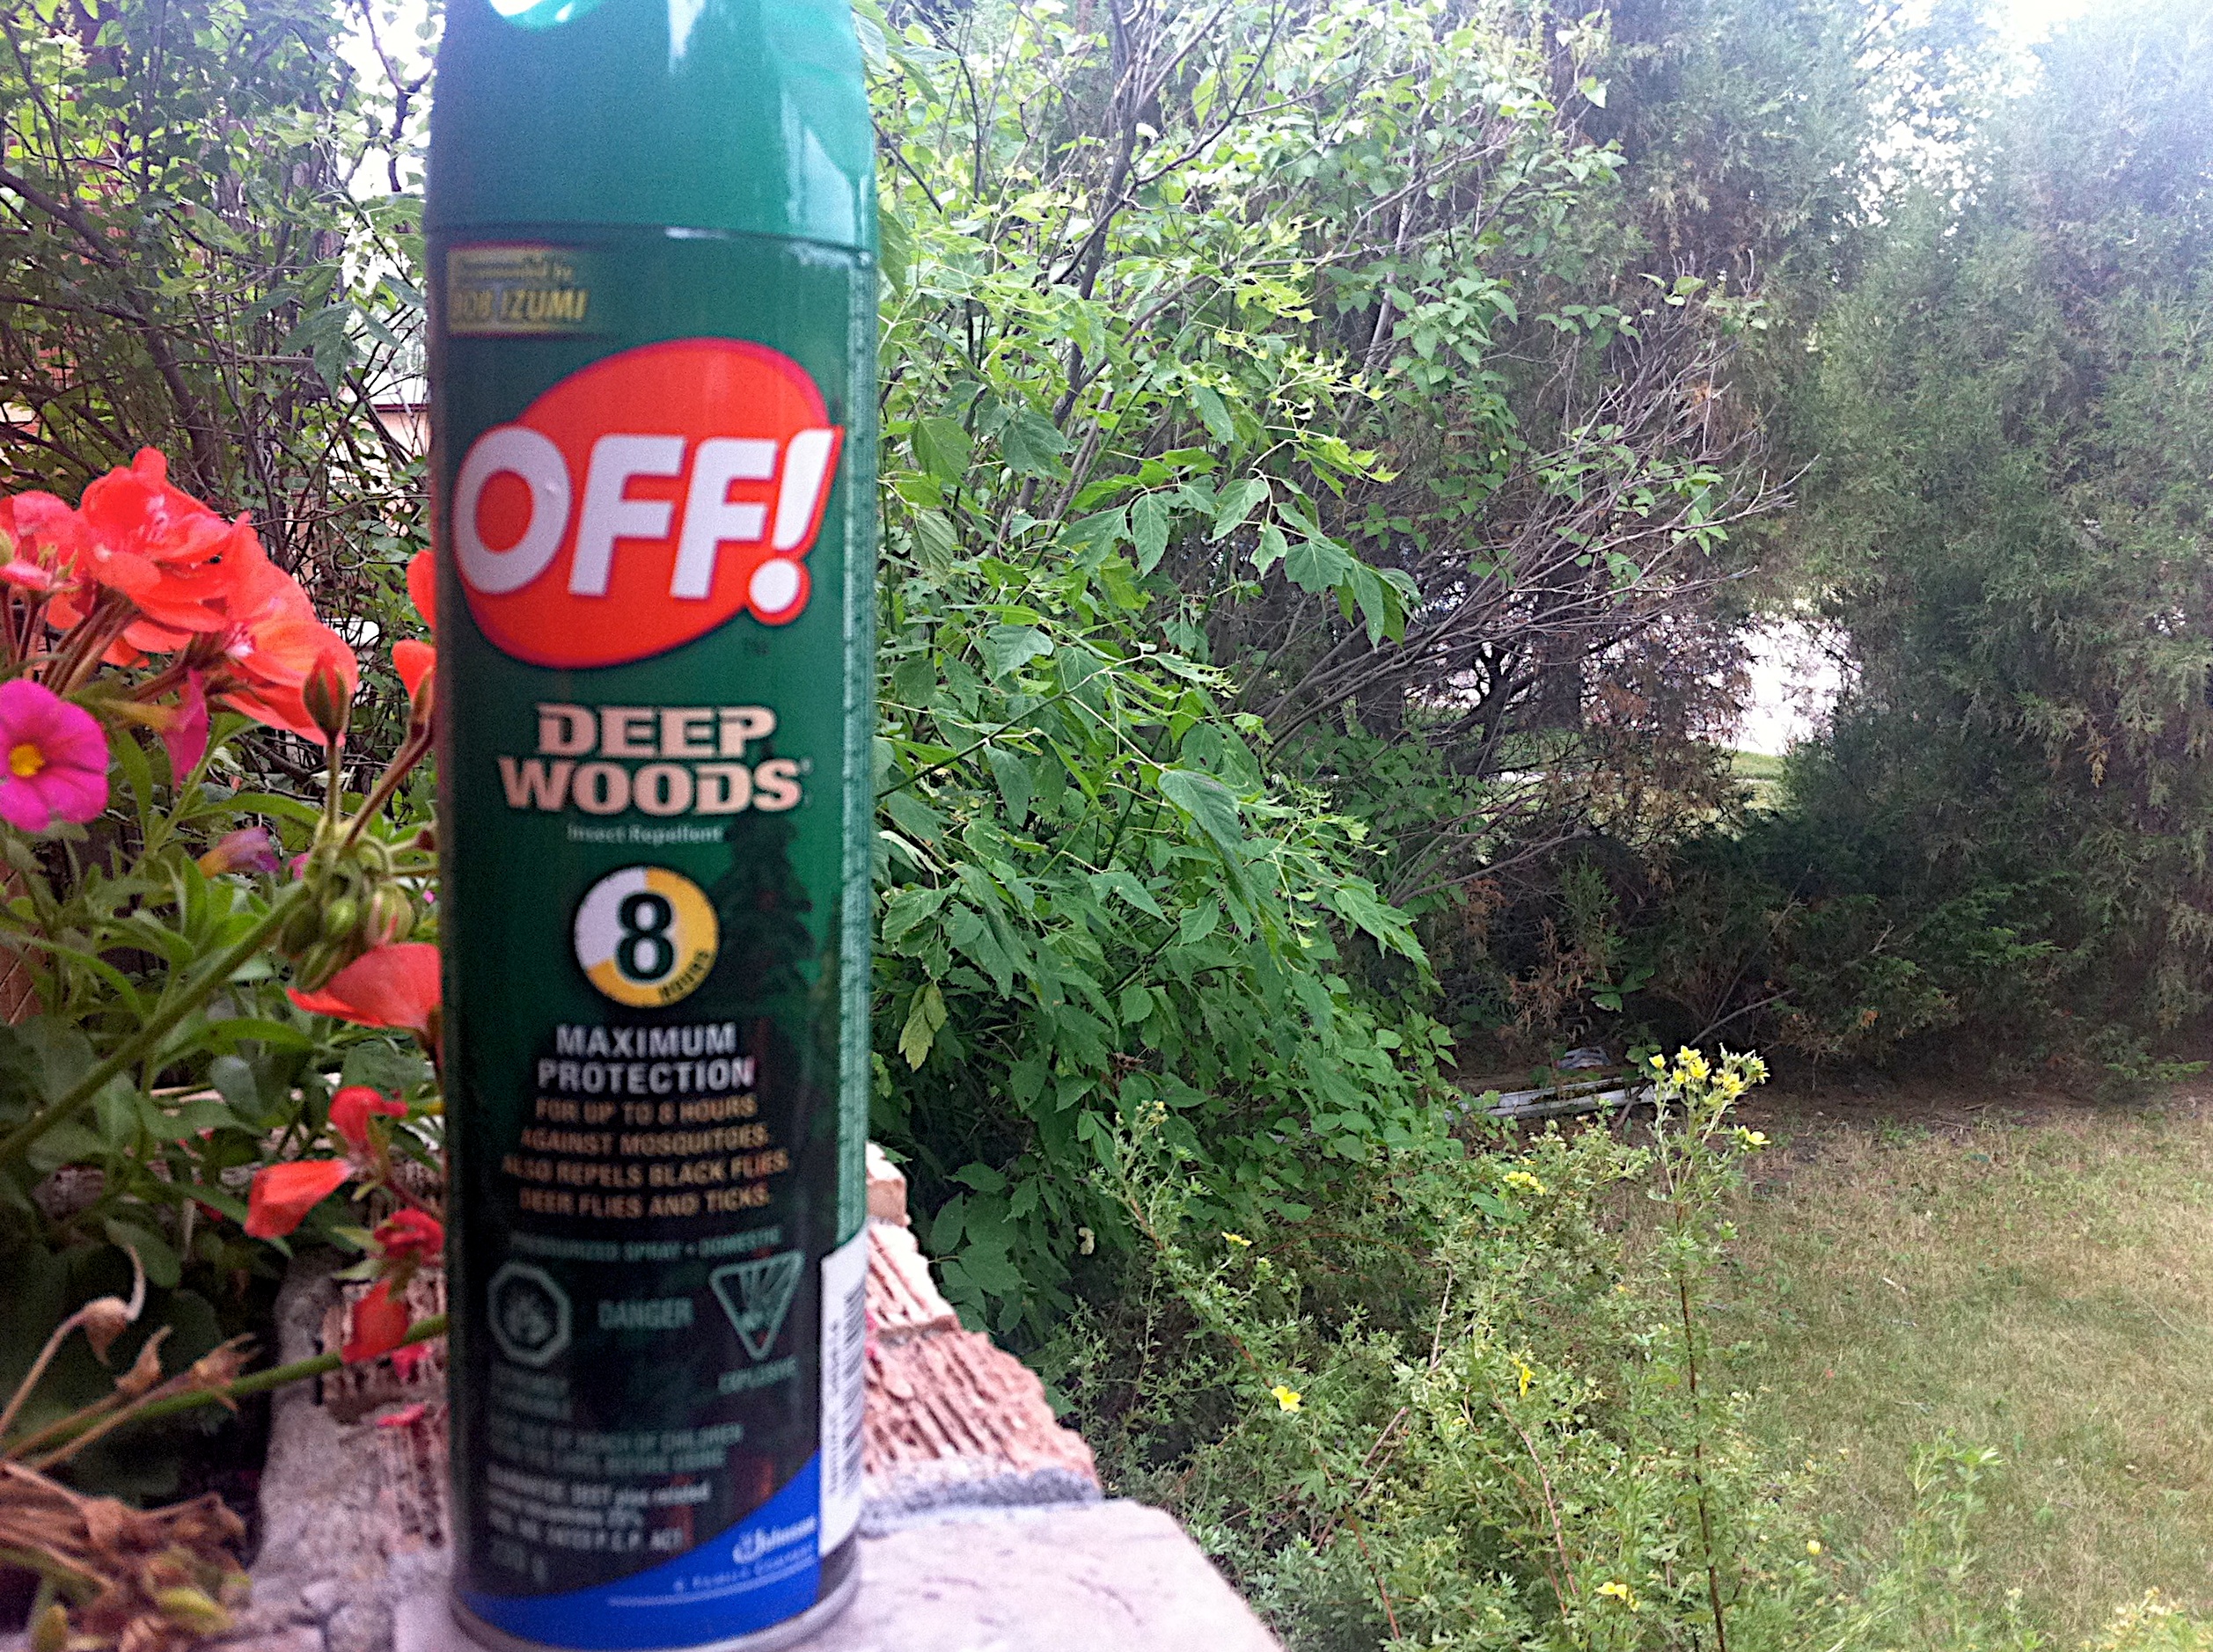
tree, grass, plant, odyssey